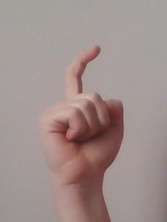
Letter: ra